Jason Bowles

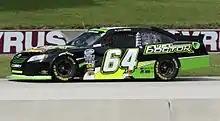
2011 Nationwide car

He made his NASCAR Nationwide Series debut at Phoenix International Raceway in 2009 for Specialty Racing, crashing out and finishing 31st. In 2010 he finished 25th in the spring Phoenix race for RAB Racing. Bowles also ran in three truck races in 2010 with a best finish of 16th. He ran 3 Nationwide Series races with Rusty Wallace Racing in 2011 in the #64 Toyota. For 2012 he moved up to the Nationwide Series full-time with MacDonald Motorsports, competing for Rookie of the Year in the No. 81; he finished 13th in season points.